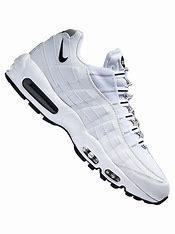
Brand: Nike
Model: Air Max 95 Essential